Adipomastia

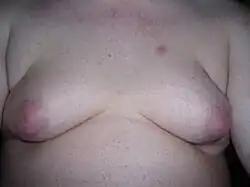
A male with probable comorbid gynecomastia and pseudogynecomastia

Adipomastia, also known colloquially as fatty breasts, is a condition defined as an excess of skin and/or a flat layer of adipose tissue (that doesn't protude like female breasts) in a man's breast without true gynecomastia. It is commonly present in men with obesity, and is particularly apparent in men who have undergone massive weight loss. A related/synonymous term is pseudogynecomastia. The condition is different and should be distinguished from gynecomastia ("women's breasts"), which involves female-like protruding fat tissue and/or glandular tissue in a male. The two conditions can usually be distinguished easily by palpation to check for the presence of glandular tissue. Another difference between the conditions is that breast pain/tenderness does not occur in pseudogynecomastia. Sometimes, gynecomastia and pseudogynecomastia are present together; this is related to the fact that fat tissue expresses aromatase, the enzyme responsible for the synthesis of estrogen, and estrogen is produced to a disproportionate extent in men with excessive amounts of fat, resulting in simultaneous glandular enlargement.